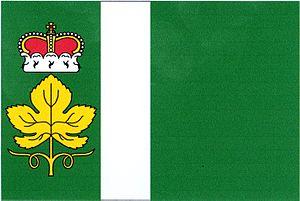
Židovice est une commune du district de Litoměřice, dans la région d'Ústí nad Labem, en Tchéquie. Sa population s'élevait à 386 habitants en 2018.